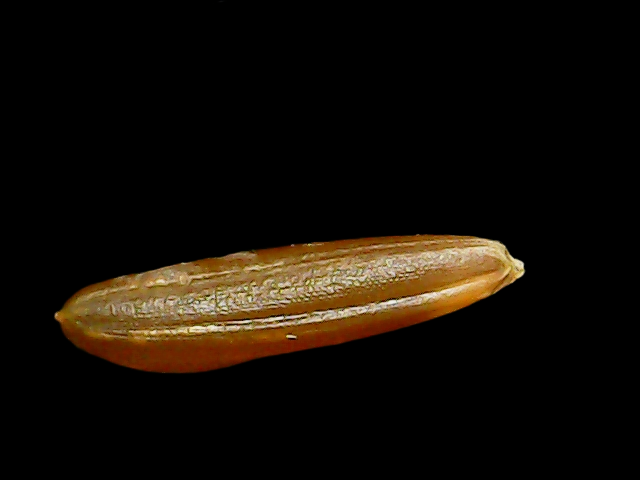
Rice variety: Binadhan20